Toorale National Park

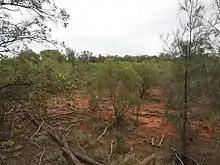
Toorale National Park vegetation (2021).

Toorale has diverse vegetation with 27 vegetation communities described and mapped. Of these, inland floodplain shrublands are the dominant community, consisting of lignum shrublands, confined swamps dominated by cane grass, eurah shrublands, riverine chenopod shrublands and low chenopod shrublands. Low chenopod shrubland is the most extensive vegetation community on Toorale, covering over 40 per cent of the park and is a highly variable community.